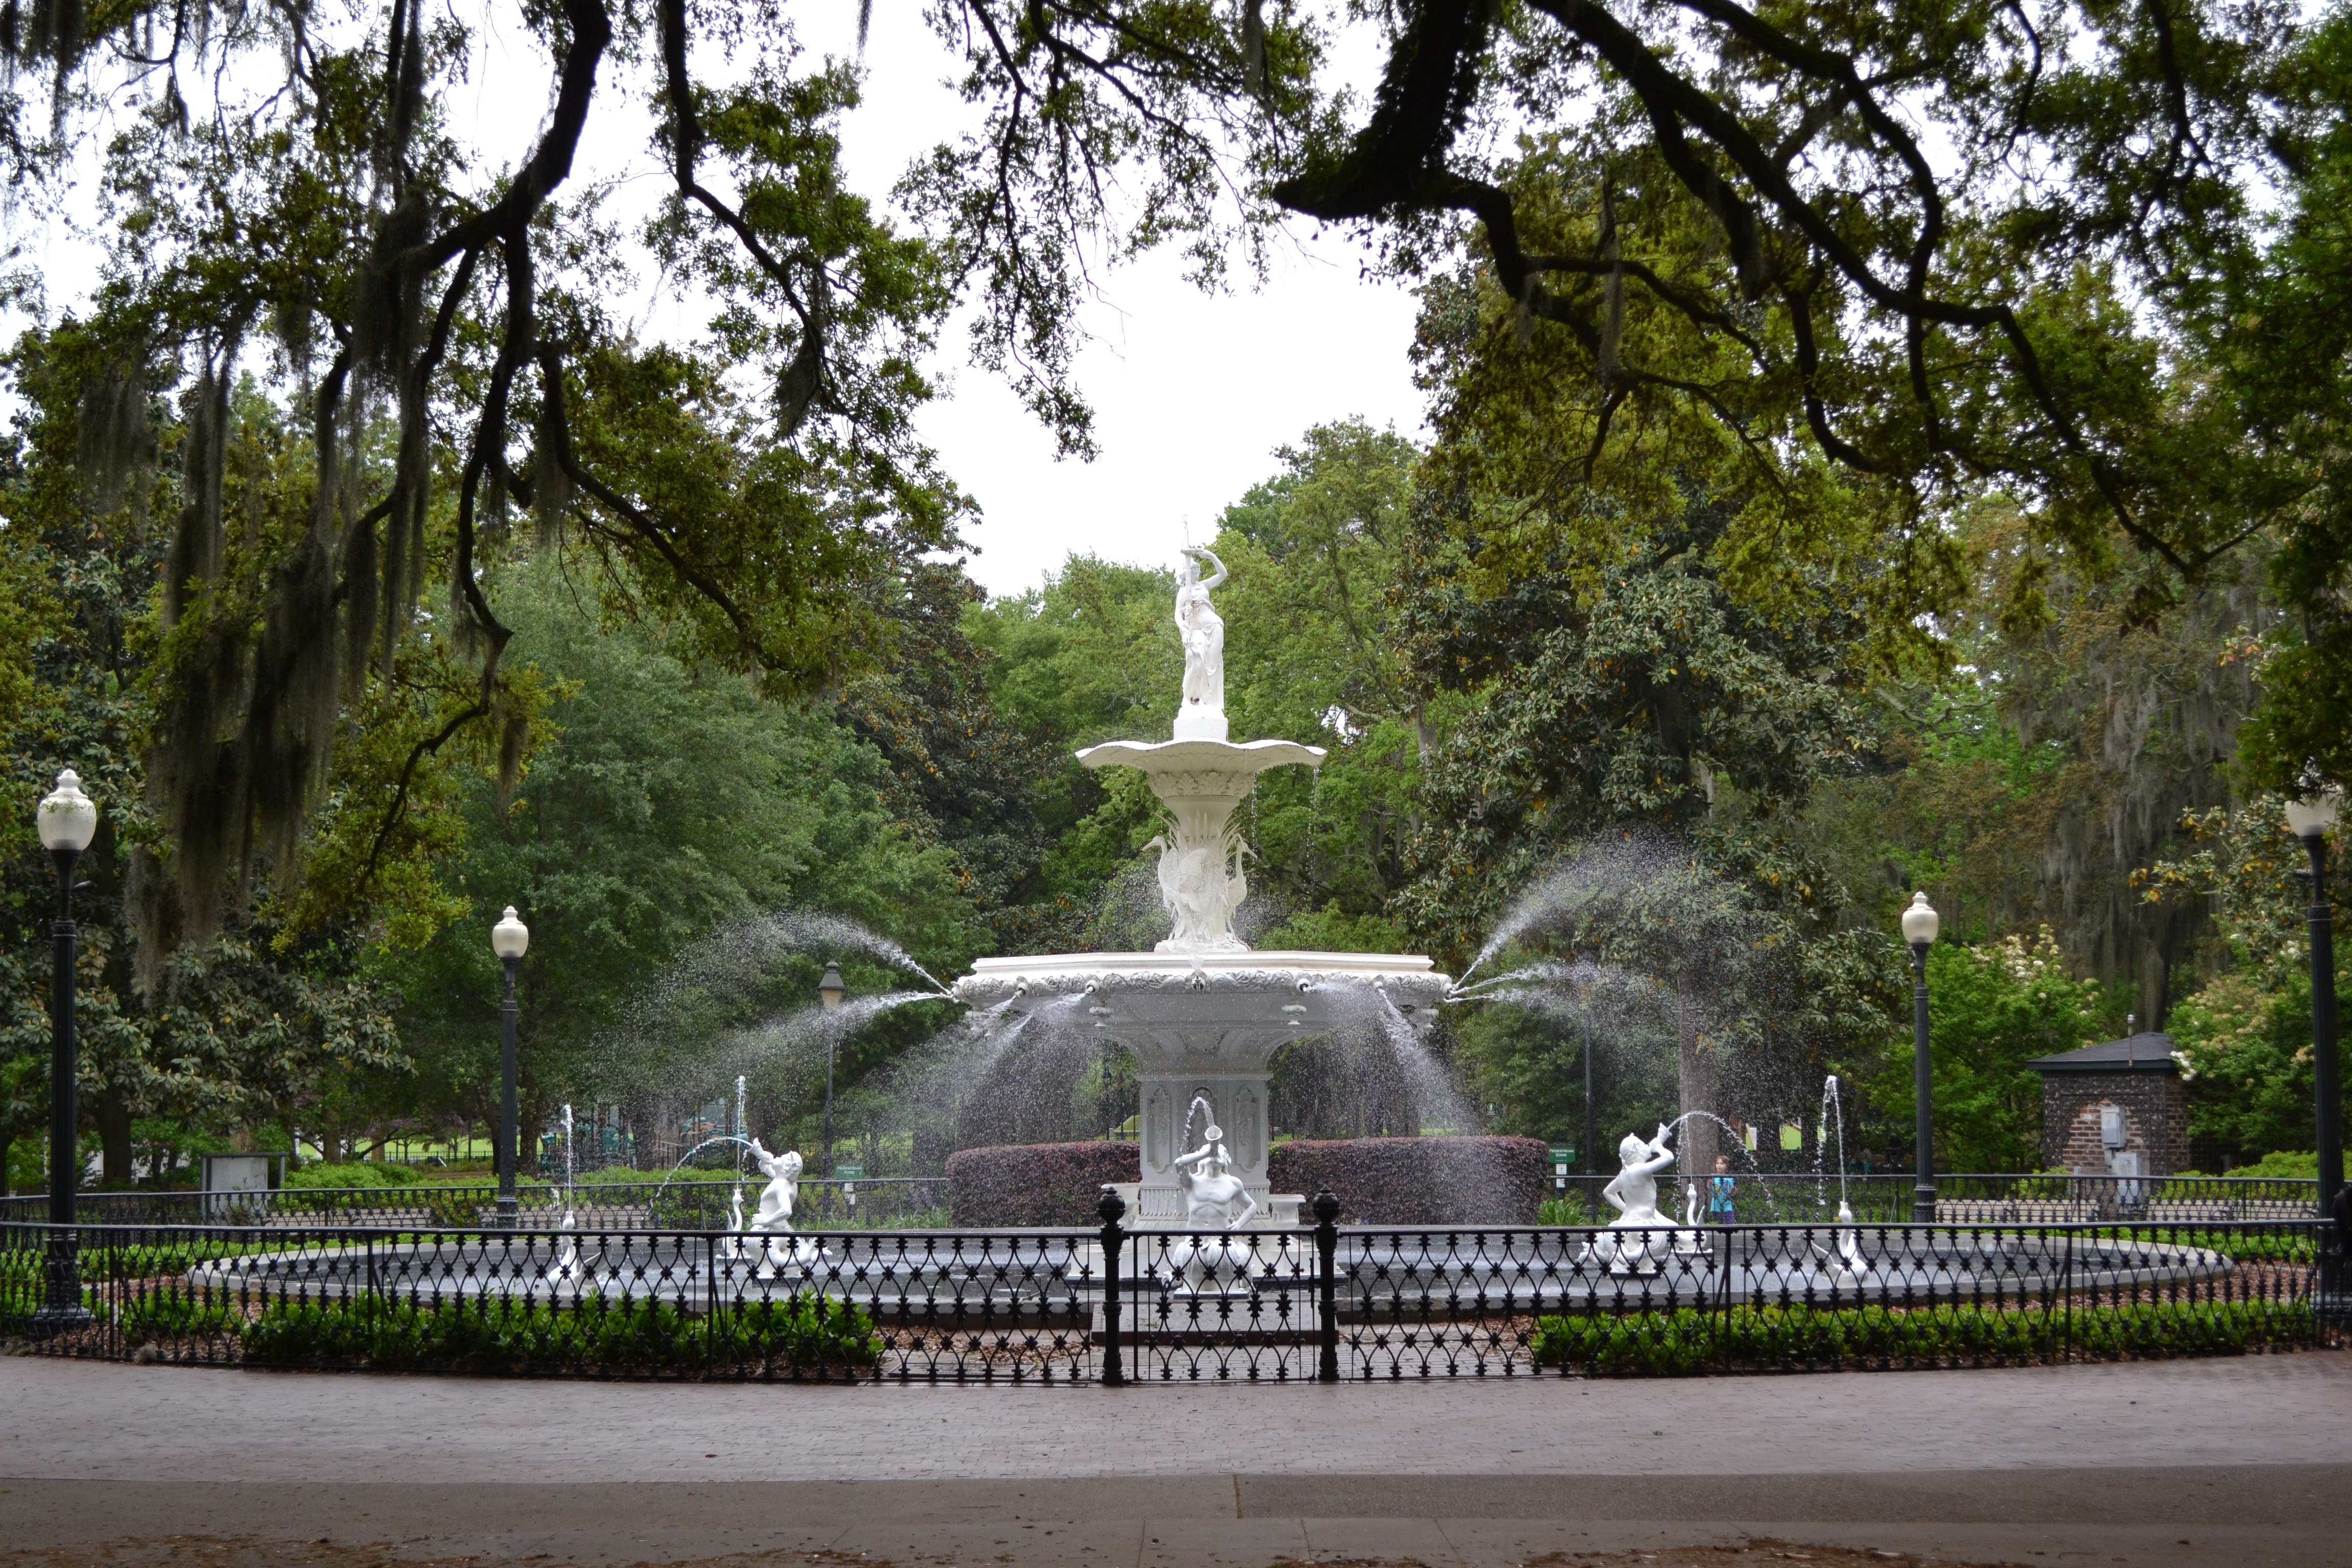
city, monument, park, scenery, botany, garden, tourism, southern, memorial, savannah, fountain, georgia, water feature, spanish moss, oak trees, historic district, forsyth park, urban green space